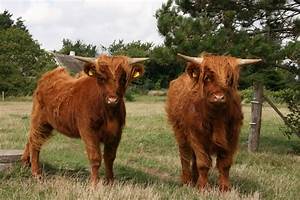
Label: mucca